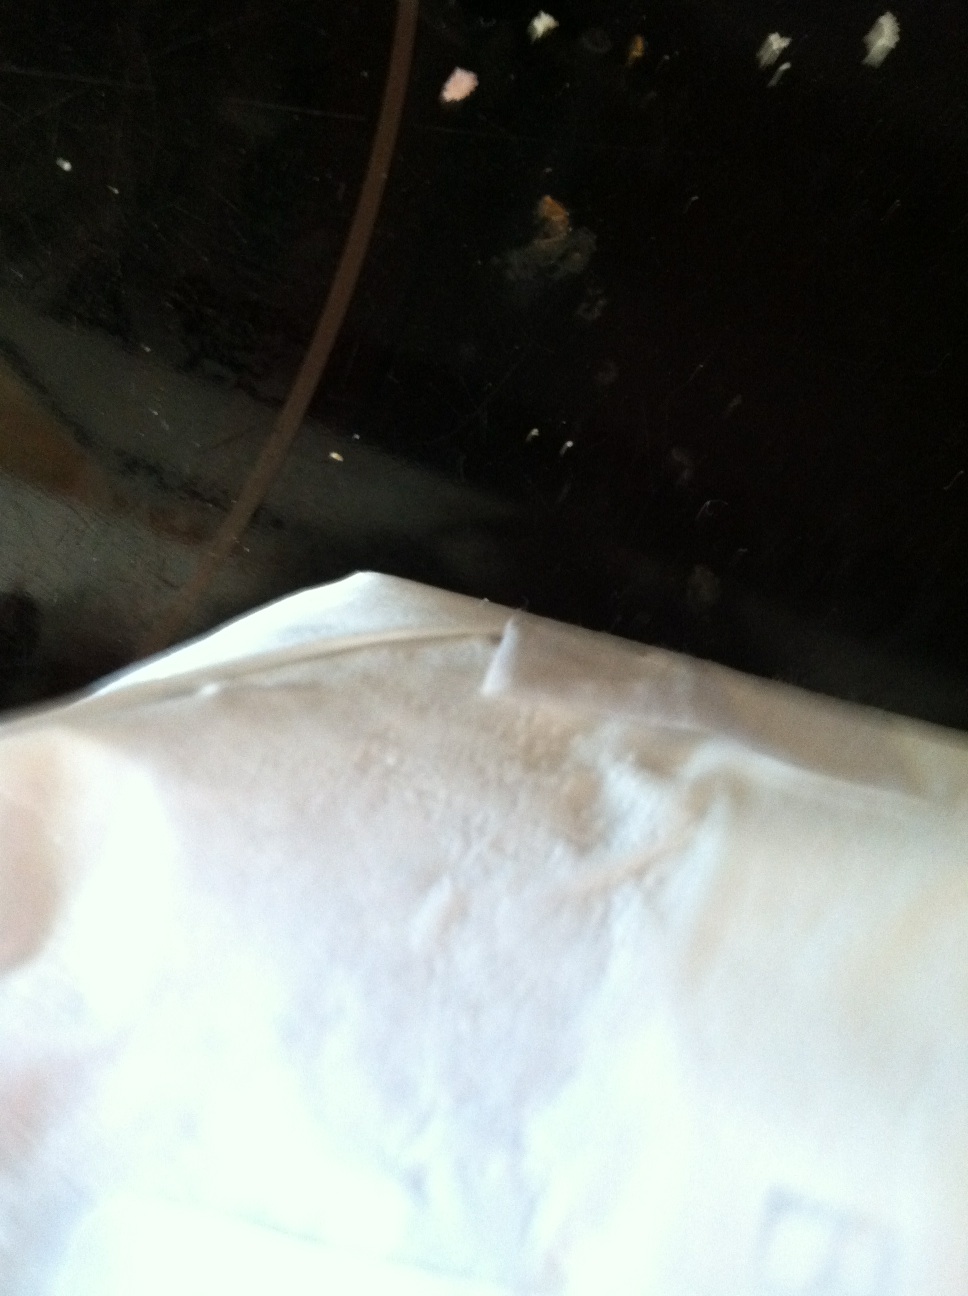Question: Can you tell me the label on this meat pack what it is? Thank you.
Answer: unanswerable